Reggie Fils-Aimé

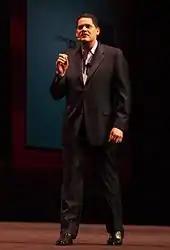
Fils-Aimé in 2011

On July 11, 2007, while introducing the Wii Balance Board, Fils-Aimé walked up onto the stage and stated “My body is ready.” This quotation would eventually become a meme and Fils-Aimé acknowledged the phrase several times, including at the E3 2012 conference, his appearance on Late Night with Jimmy Fallon and his resignation announcement video. When Iwata implemented their Nintendo Direct online press conferences, Fils-Aimé would frequently participate in these alongside Iwata, including a mock Mii-avatar battle, which similarly became the subject of several memes. In other public press presentations for Nintendo, Fils-Aimé has been involved with skits with production support from Stoopid Buddy Stoodios, Mega64, and The Jim Henson Company.